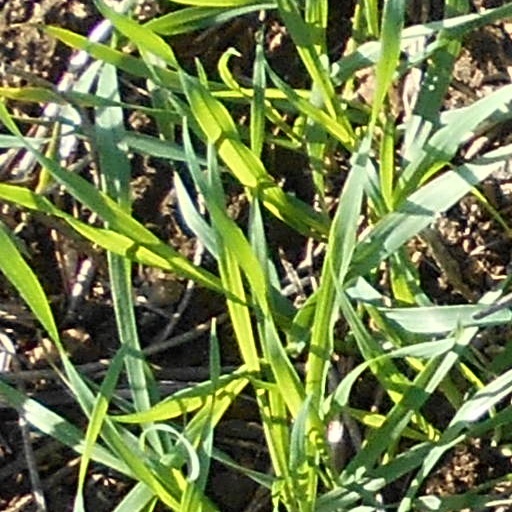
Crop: wheat